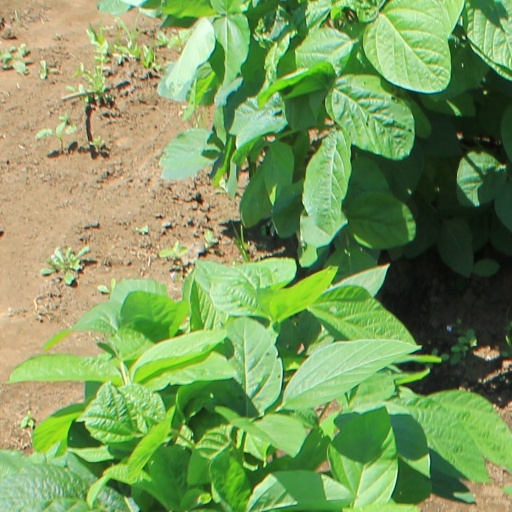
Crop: soybean